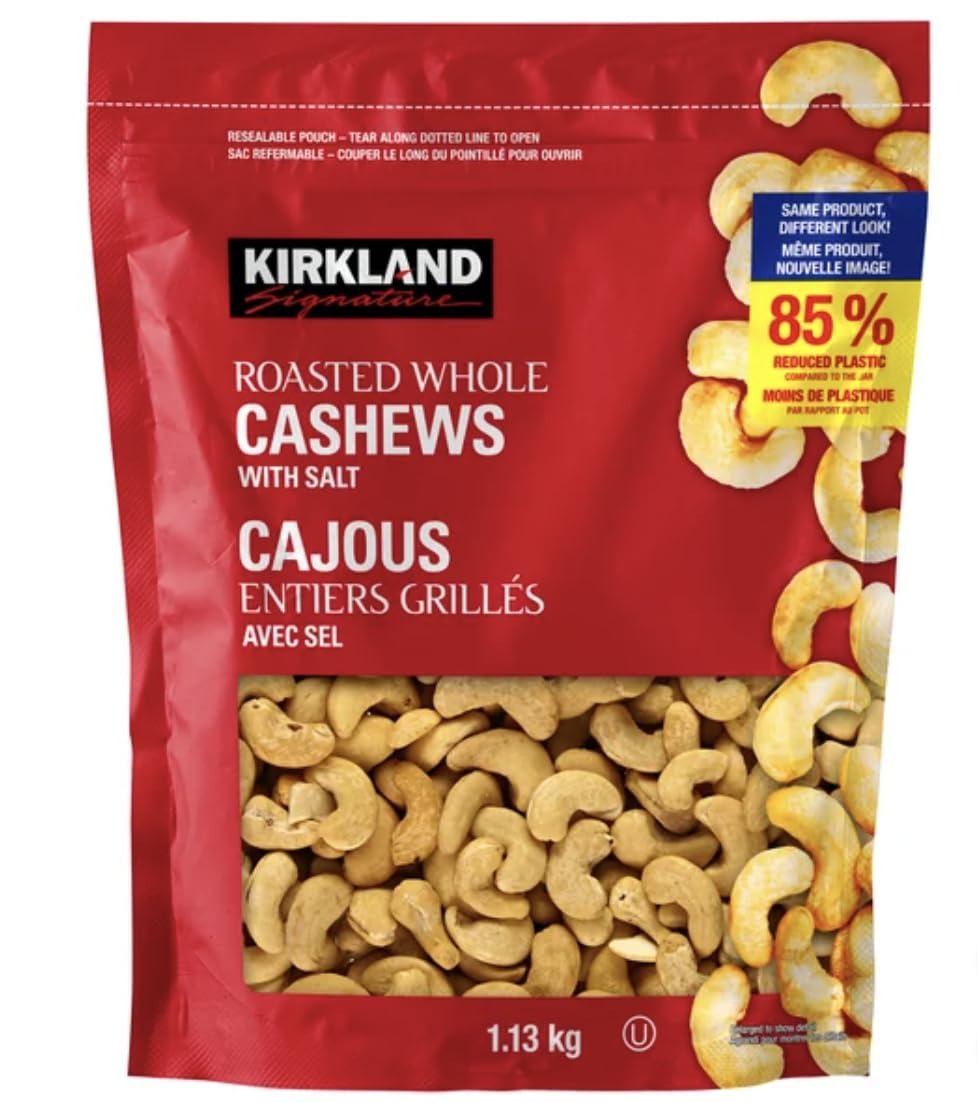
Item Name: KIRKLAND SIGNATURE ORGANIC CASHEWS 1.13KG
Bullet Point 1: Fancy Whole Cashews with Sea Salt
Bullet Point 2: Kosher
Bullet Point 3: Premium Quality
Bullet Point 4: 40 Oz
Value: 40.0
Unit: Ounce

Price: 16.845